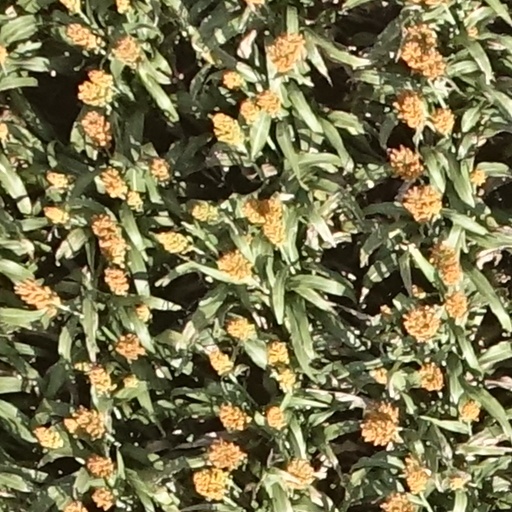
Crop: sorghum